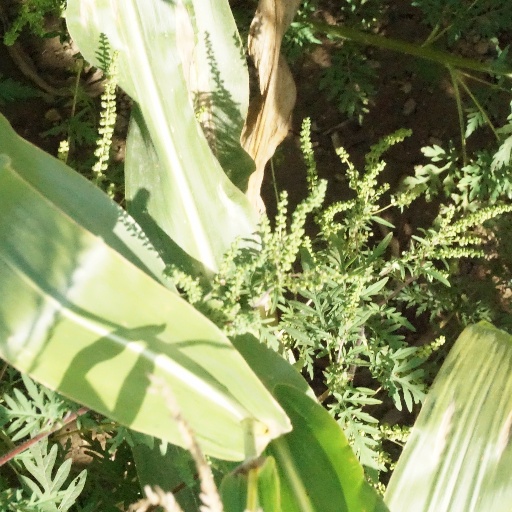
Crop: maize; corn